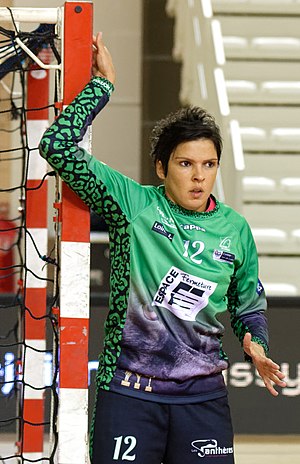
Darly Zoqbi de Paula
Darly Zoqbi de Paula
Darly Zophi de Paula er en spansk håndboldspiller af brasiliansk oprindelse, som spiller for Gloria Bistrița. Hun har tidligere spillet for det brasilianske håndboldlandshold, hvor hun blandt andet deltog ved OL i 2004 og OL i 2008.